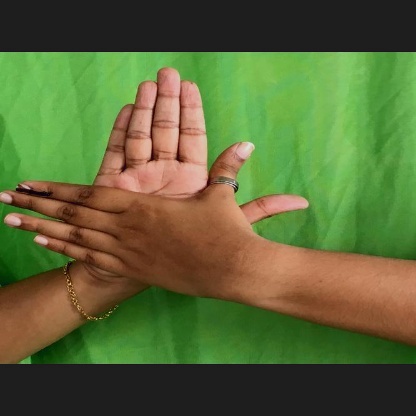
Mudra: Chakra